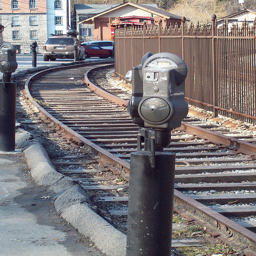
Parking meters standing next to a railroad track.
A parking meter in front of the railroad tracks.
There are parking meters alongside of the railroad.
A parking meter next to a set of train tracks.
A parking meter in a parking lot beside train tracks.